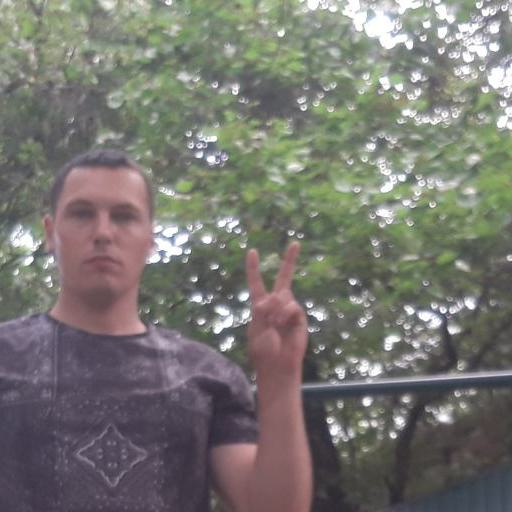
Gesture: peace